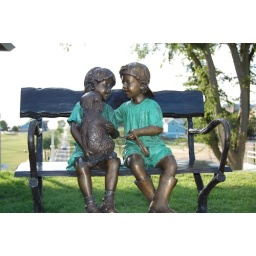
a cute couple of children on the park bench with their dog titled &amp;quot;A day in the Park&amp;quot;